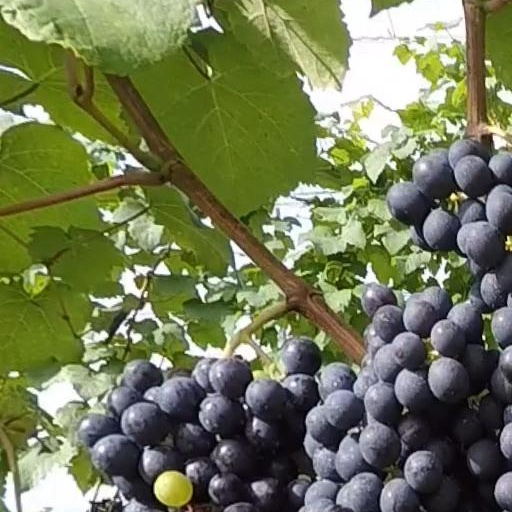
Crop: grape